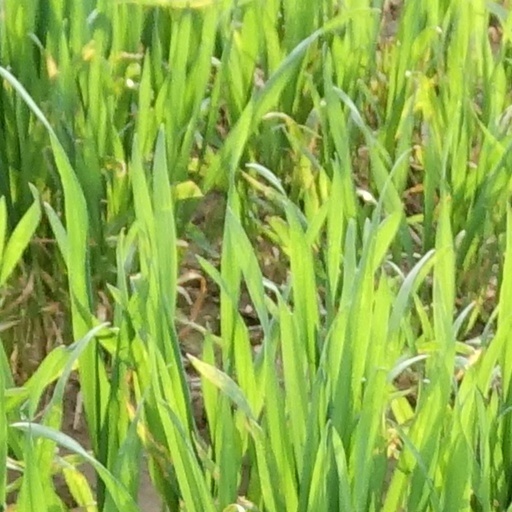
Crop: wheat